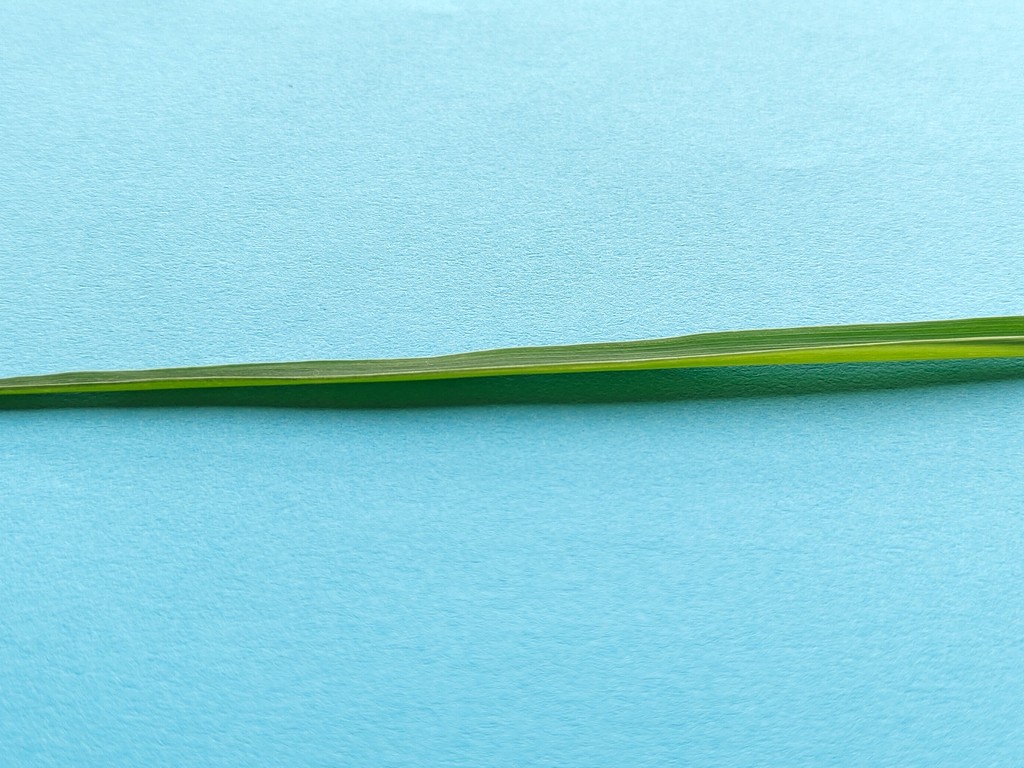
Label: Healthy